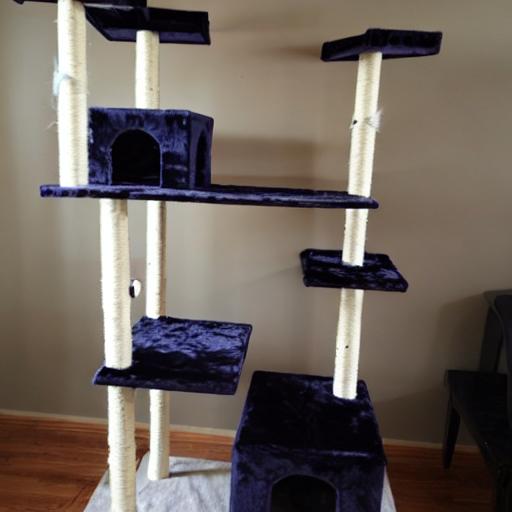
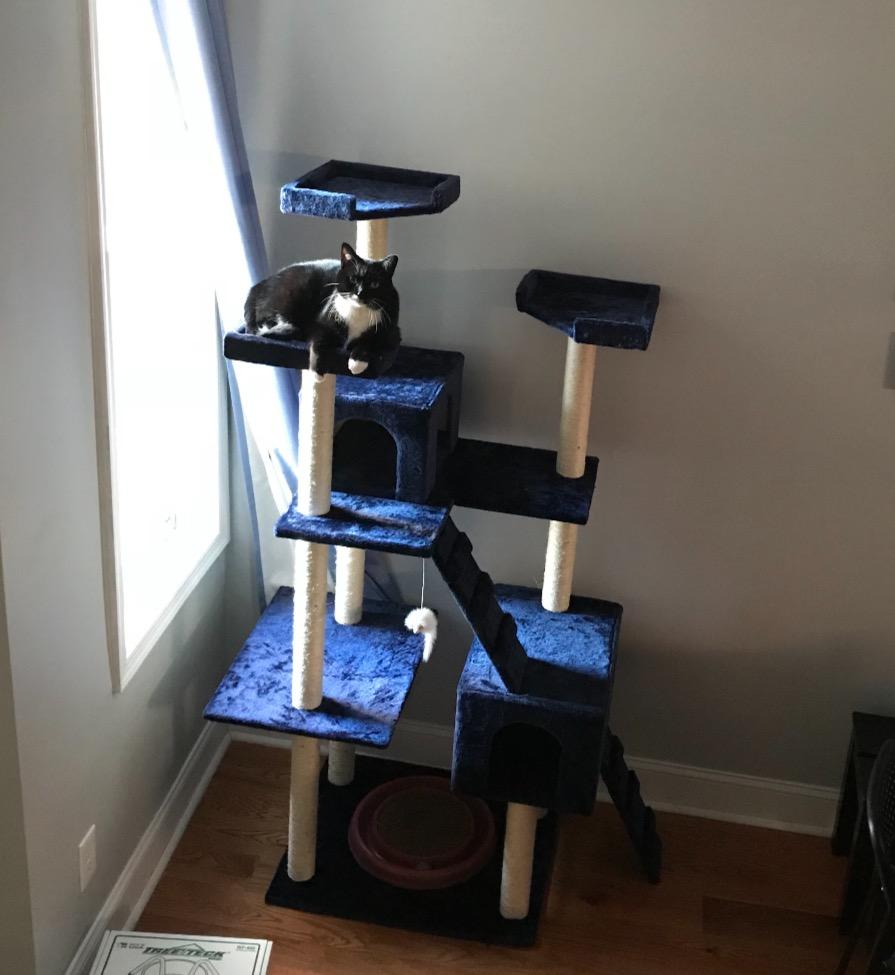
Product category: items_cat tree
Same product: no